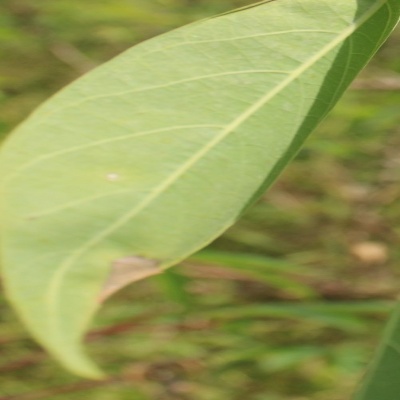
Crop: Cassava
Condition: bacterial blight